Don Mattrick

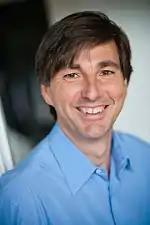
Mattrick in 2010

Donald Allan Mattrick (born February 13, 1964) is a Canadian businessman who co-founded Distinctive Software (DSI) in 1982 in Vancouver at age 17, while graduating from high school and attending Simon Fraser University where he studied business and managerial economics. DSI became the largest independent game developer in North America and was then acquired by Electronic Arts in 1991 who renamed it to EA Vancouver and later EA Canada. Mattrick worked at EA Canada for 15 years as the president of Worldwide Studios. In 2007, he joined Microsoft as the president of the Interactive Entertainment Business, famous for developing Kinect for Xbox 360. From 2013 to 2015, he then became the CEO of publicly trading social gaming company Zynga.